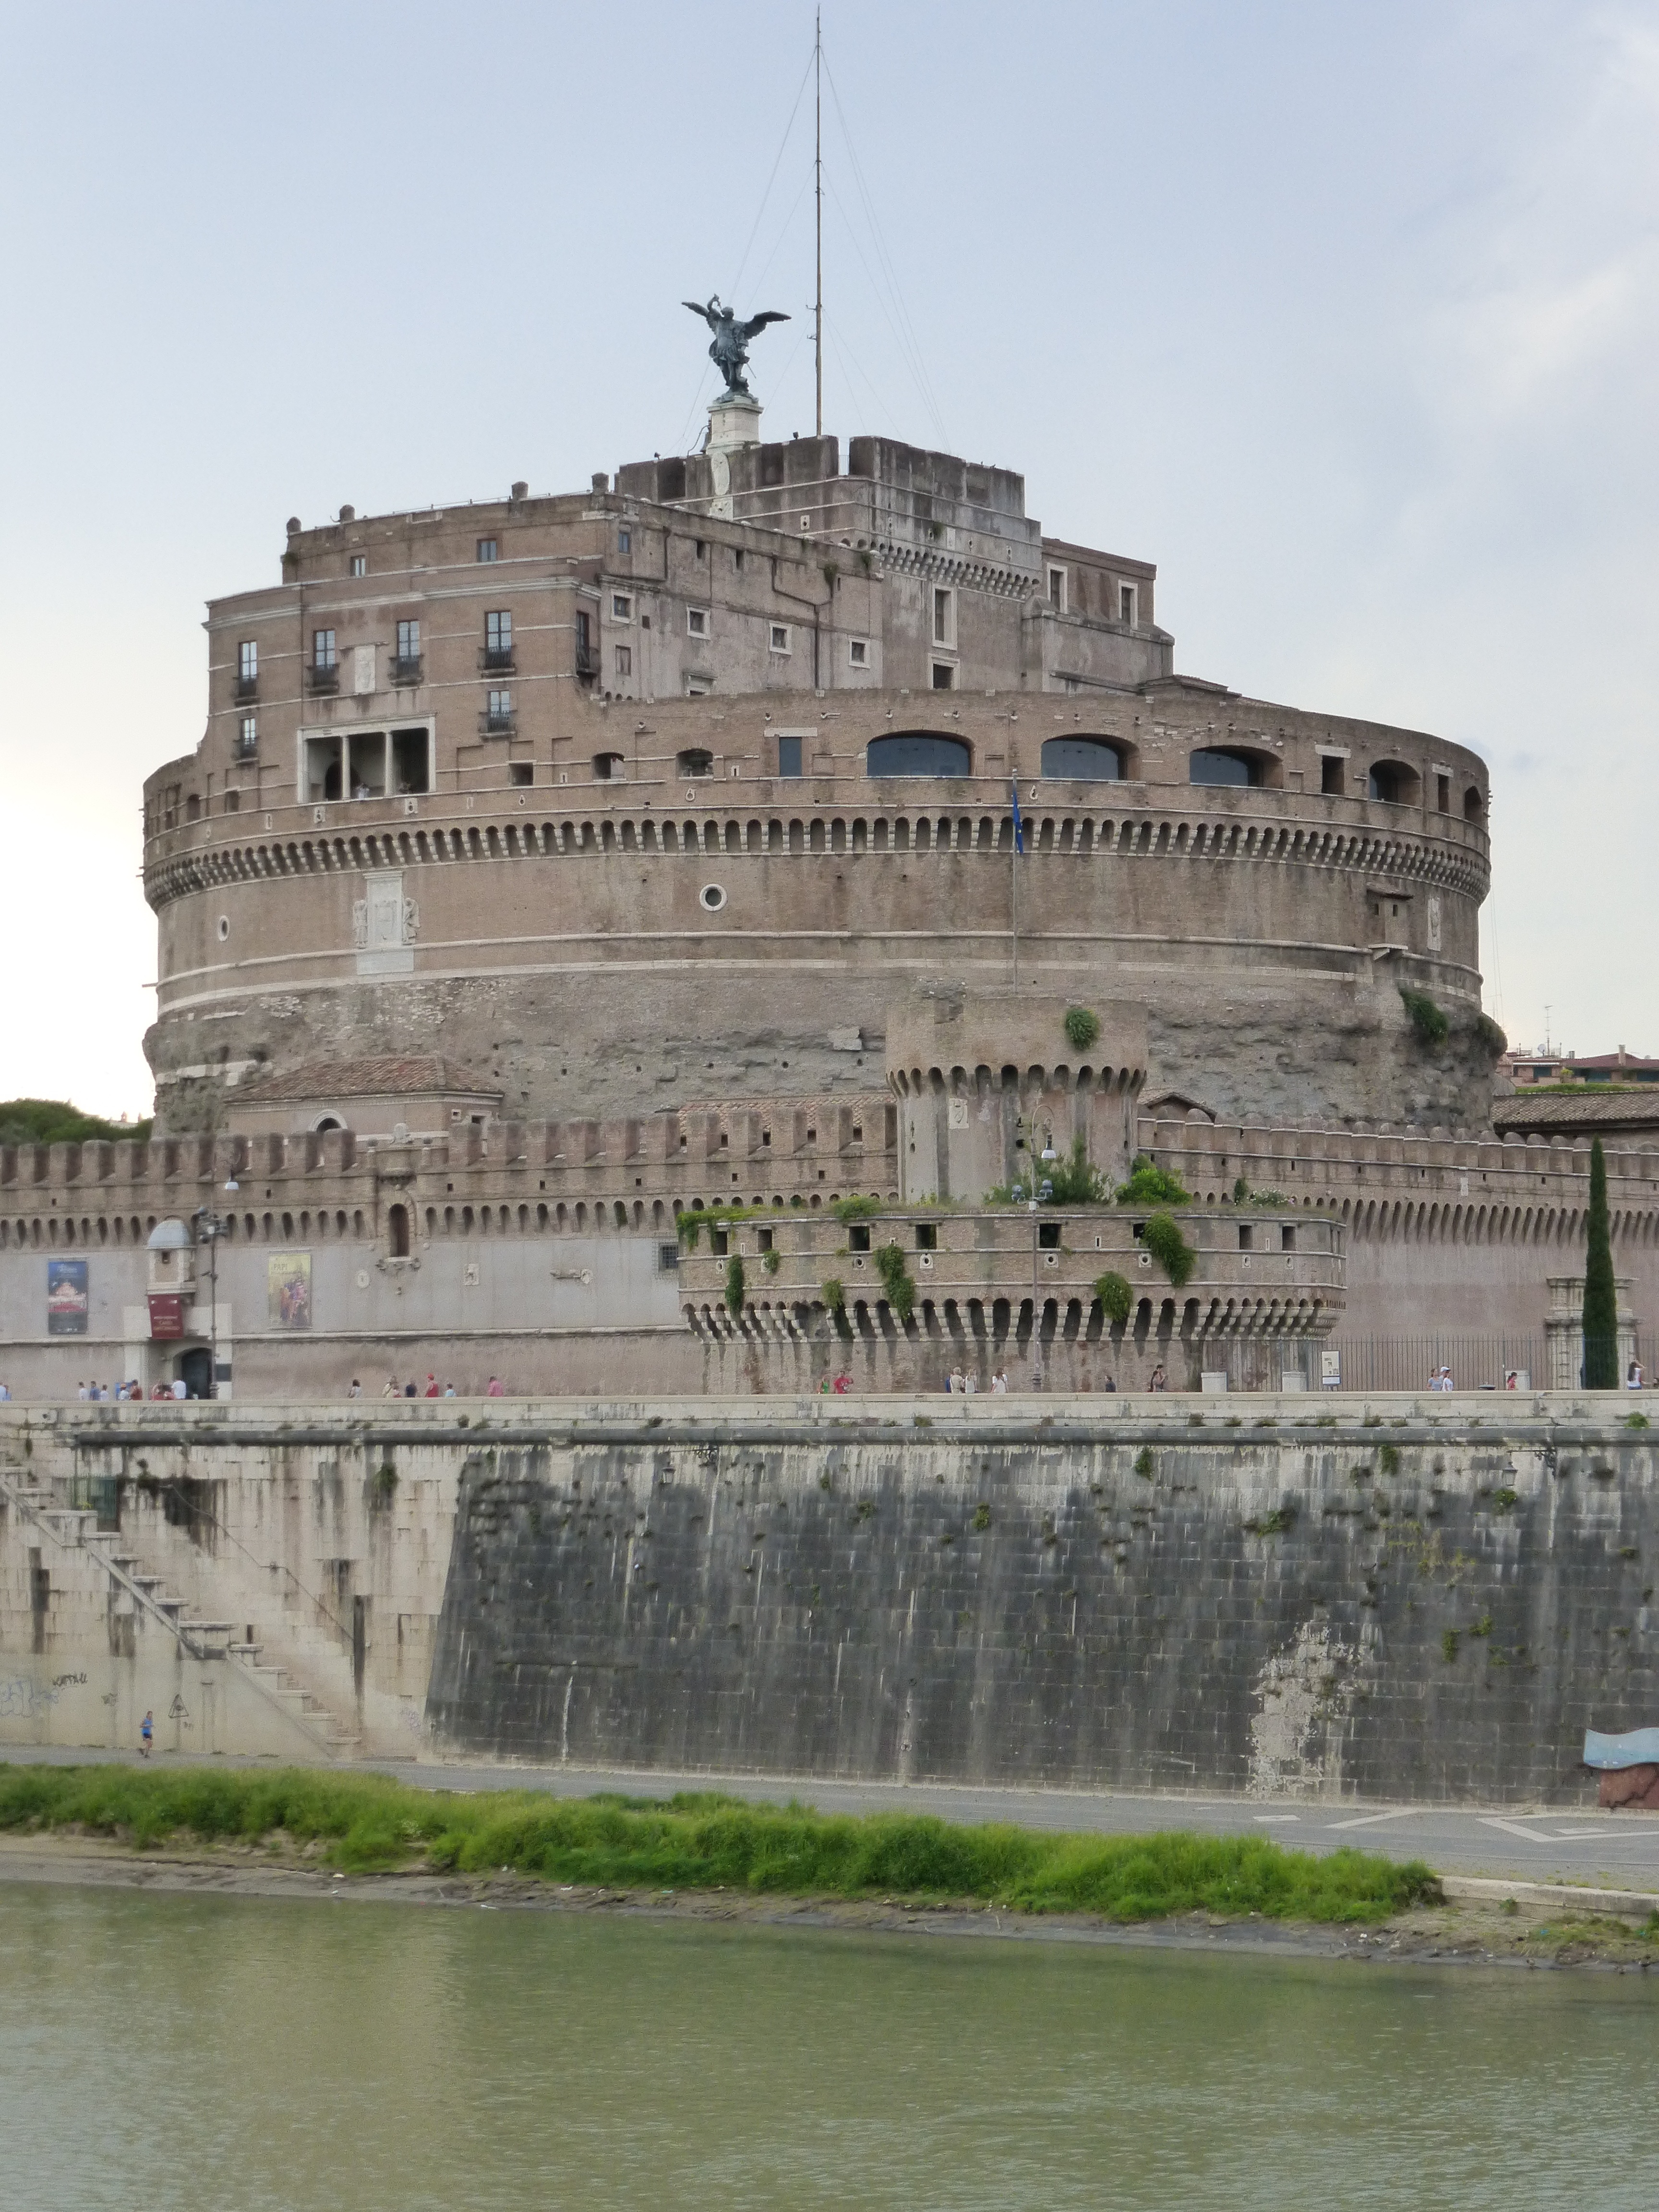
architecture, chateau, palace, river, monument, castle, landmark, fortification, tourism, rome, buildings, ancient rome, tours, archaeological site, historic site, ancient history